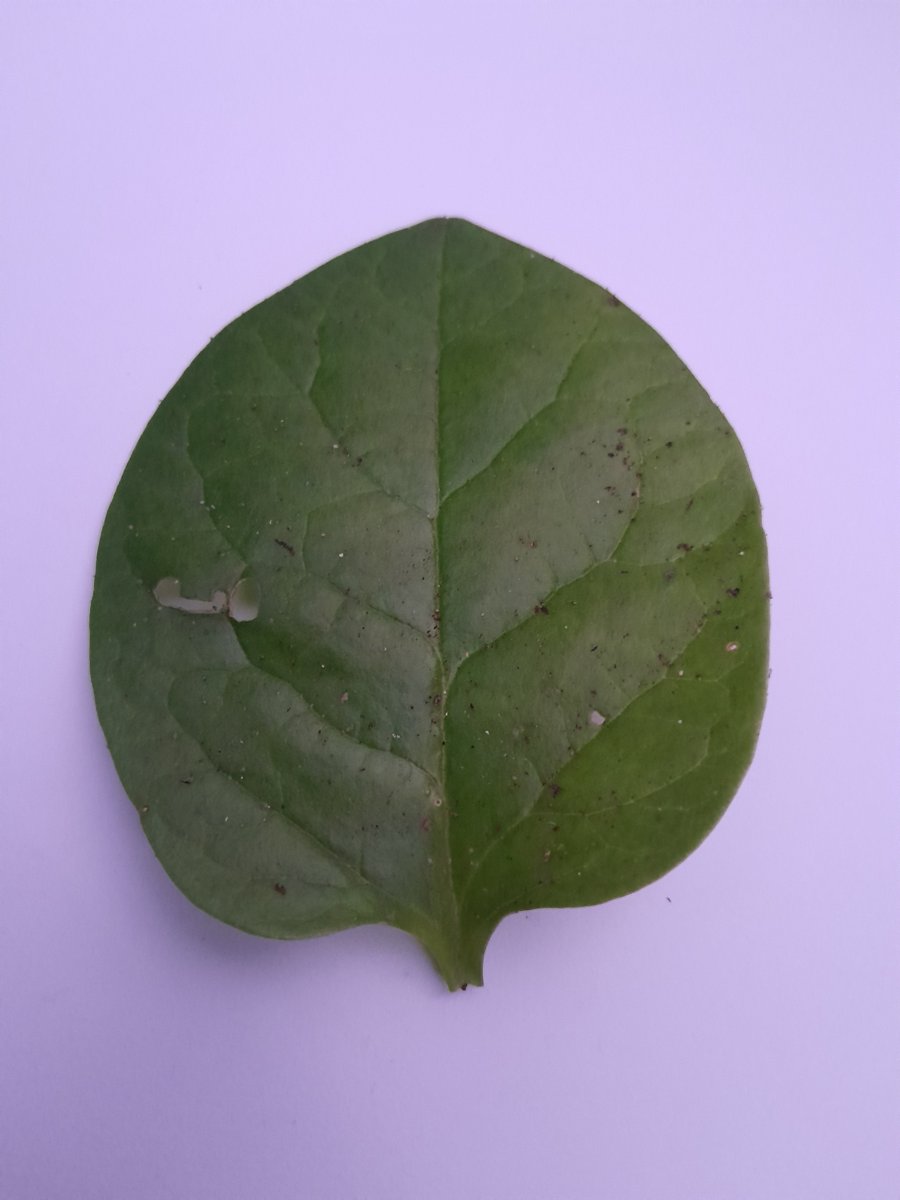
Label: Pest-Damage